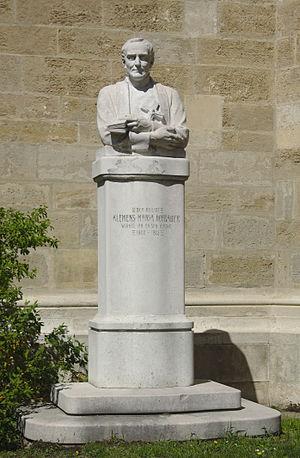
Virgil Rainer, né le 27 novembre 1871 à Matrei in Osttirol et mort le 24 octobre 1948 à Innsbruck, est un sculpteur autrichien.